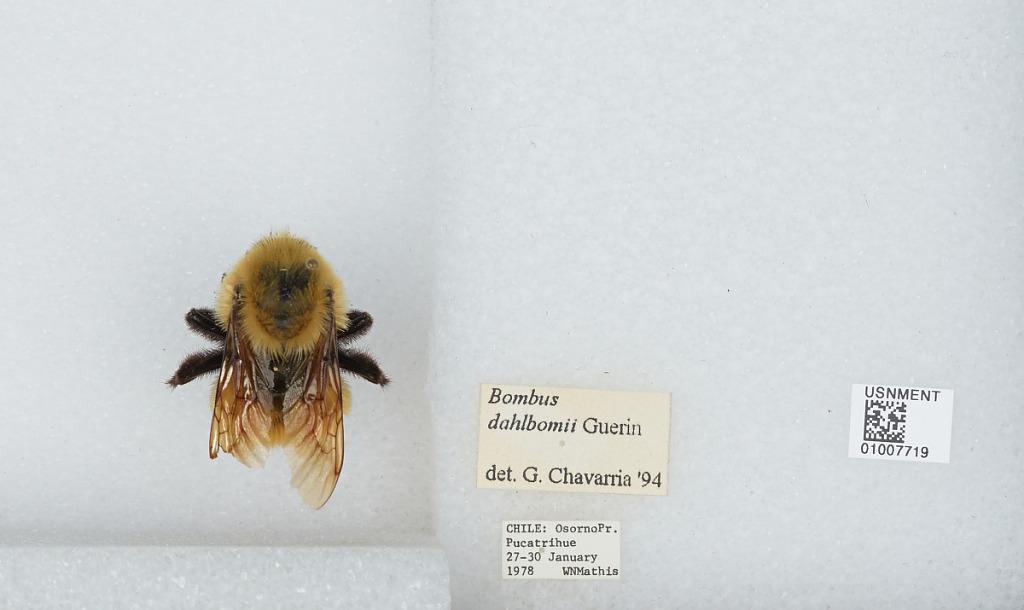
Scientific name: Bombus (Fervidobombus) dahlbomii Guérin
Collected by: W. Mathis
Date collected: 1978-1-27
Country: Chile
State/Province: Los Lagos
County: Osorno
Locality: Pucatrihue
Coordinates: -40.5439, -73.7178
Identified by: Chavarria, G.